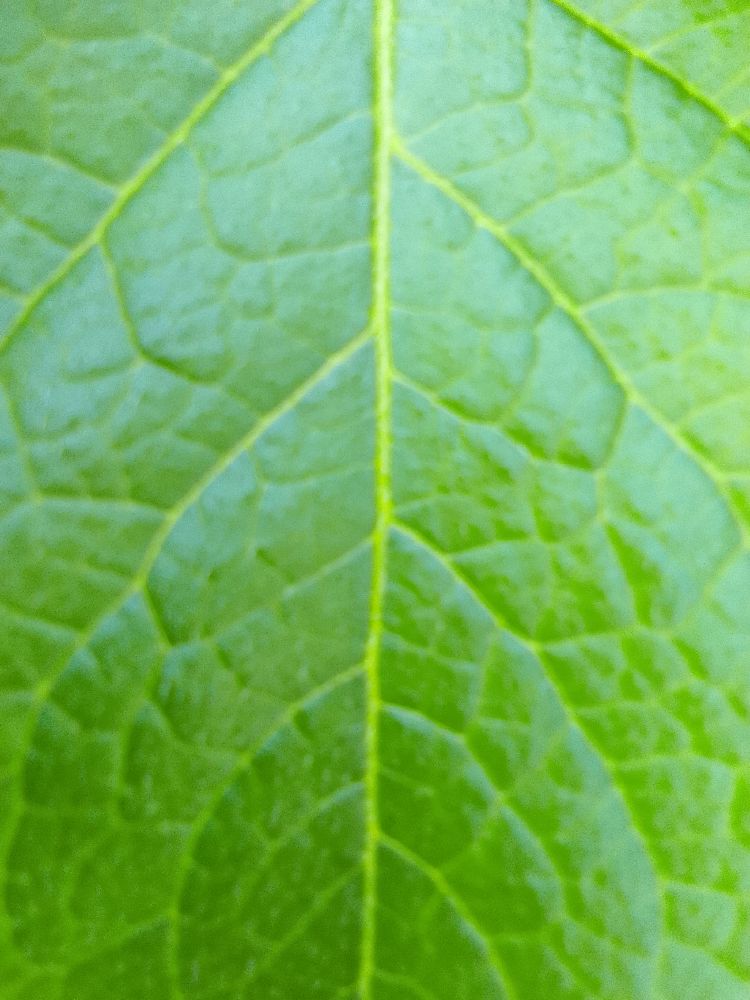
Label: Healthy